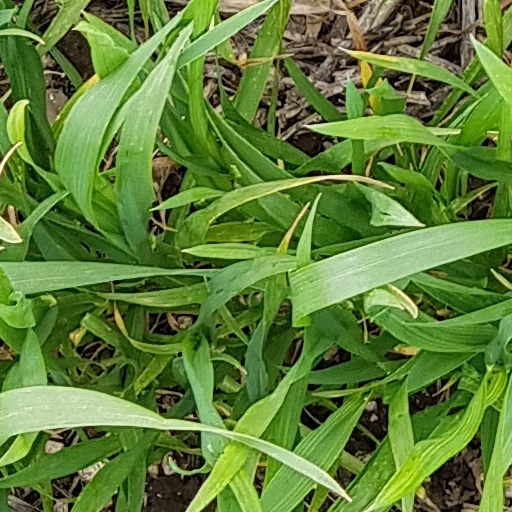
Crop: wheat